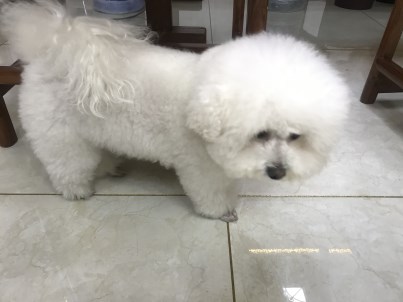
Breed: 3083-n000117-Bichon_Frise